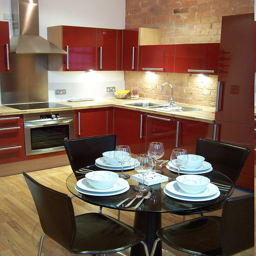
View of a modern kitchen with a set table and four chairs, red kitchen cabinets and stainless appliances.
A table is set with white plates in a kitchen.
The glass table is set with place settings for four.
A empty, set table in a modern style kitchen.
A kitchen has a stove, a sink, and a dining table.